Eynhallow Church

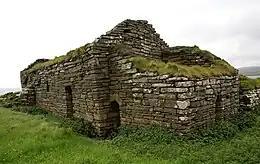
View from northwest. On the right the 12th century western porch.

Eynhallow as island church or monastery, was abandoned by the 16th century. The church was later modified and used as a residential dwelling. In 1851 there were 4 cottages remaining on the island. When the residents became ill, possibly due to a contaminated water supply, they were evacuated off the island. When the cottages were torn down, and the roof was pulled off one of the cottages, the foundation of the medieval church was discovered. The remains were later studied by antiquarians, T.S. Muir and Sir Henry Dryden. In 1897, the ruins were examined further by Professor T. Lethaby. In 1911 the site was placed in the guardianship of the Office of Works. Eynhallow church was first scheduled as a monument by Historic Environment Scotland in 1921.